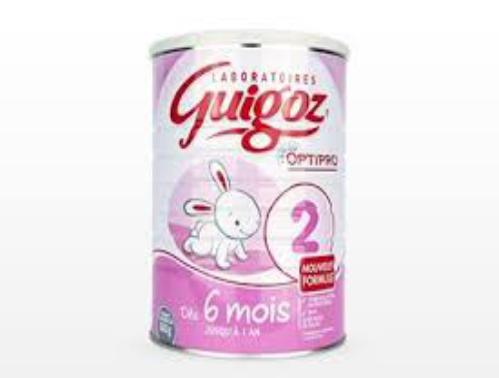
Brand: Guigoz
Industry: Food